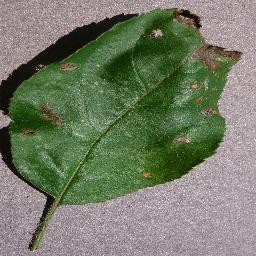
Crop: apple
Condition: black_rot